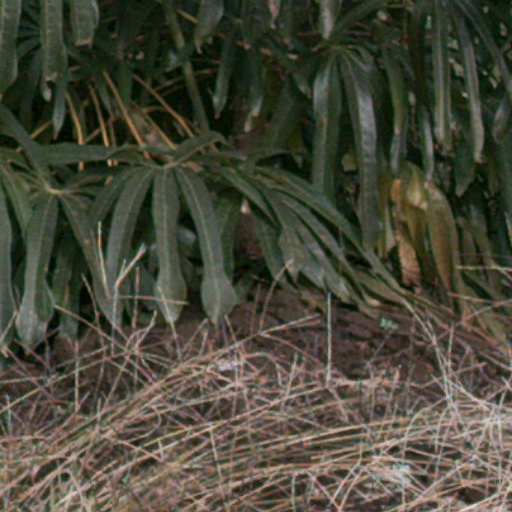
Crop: cassava